Metallacycle

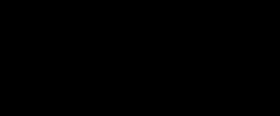
Structure of a palladacycle.

Metallacyclobutane intermediates are involved in the alkene metathesis and in the oligomerization and dimerization of ethylene. In alkene metathesis, the Chauvin mechanism invokes the attack of an alkene at an electrophilic metal carbene catalyst. This work helped to validate the Chauvin mechanism for olefin metathesis.